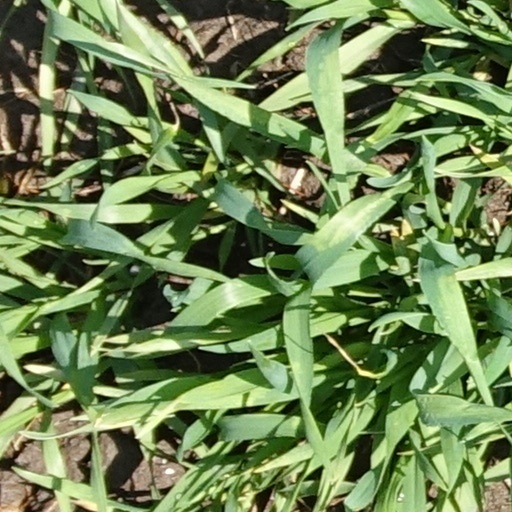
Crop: wheat